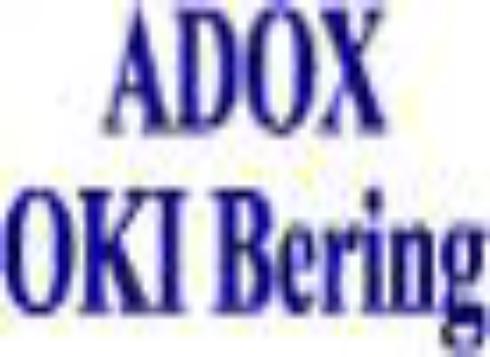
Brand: ADOX
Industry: Necessities